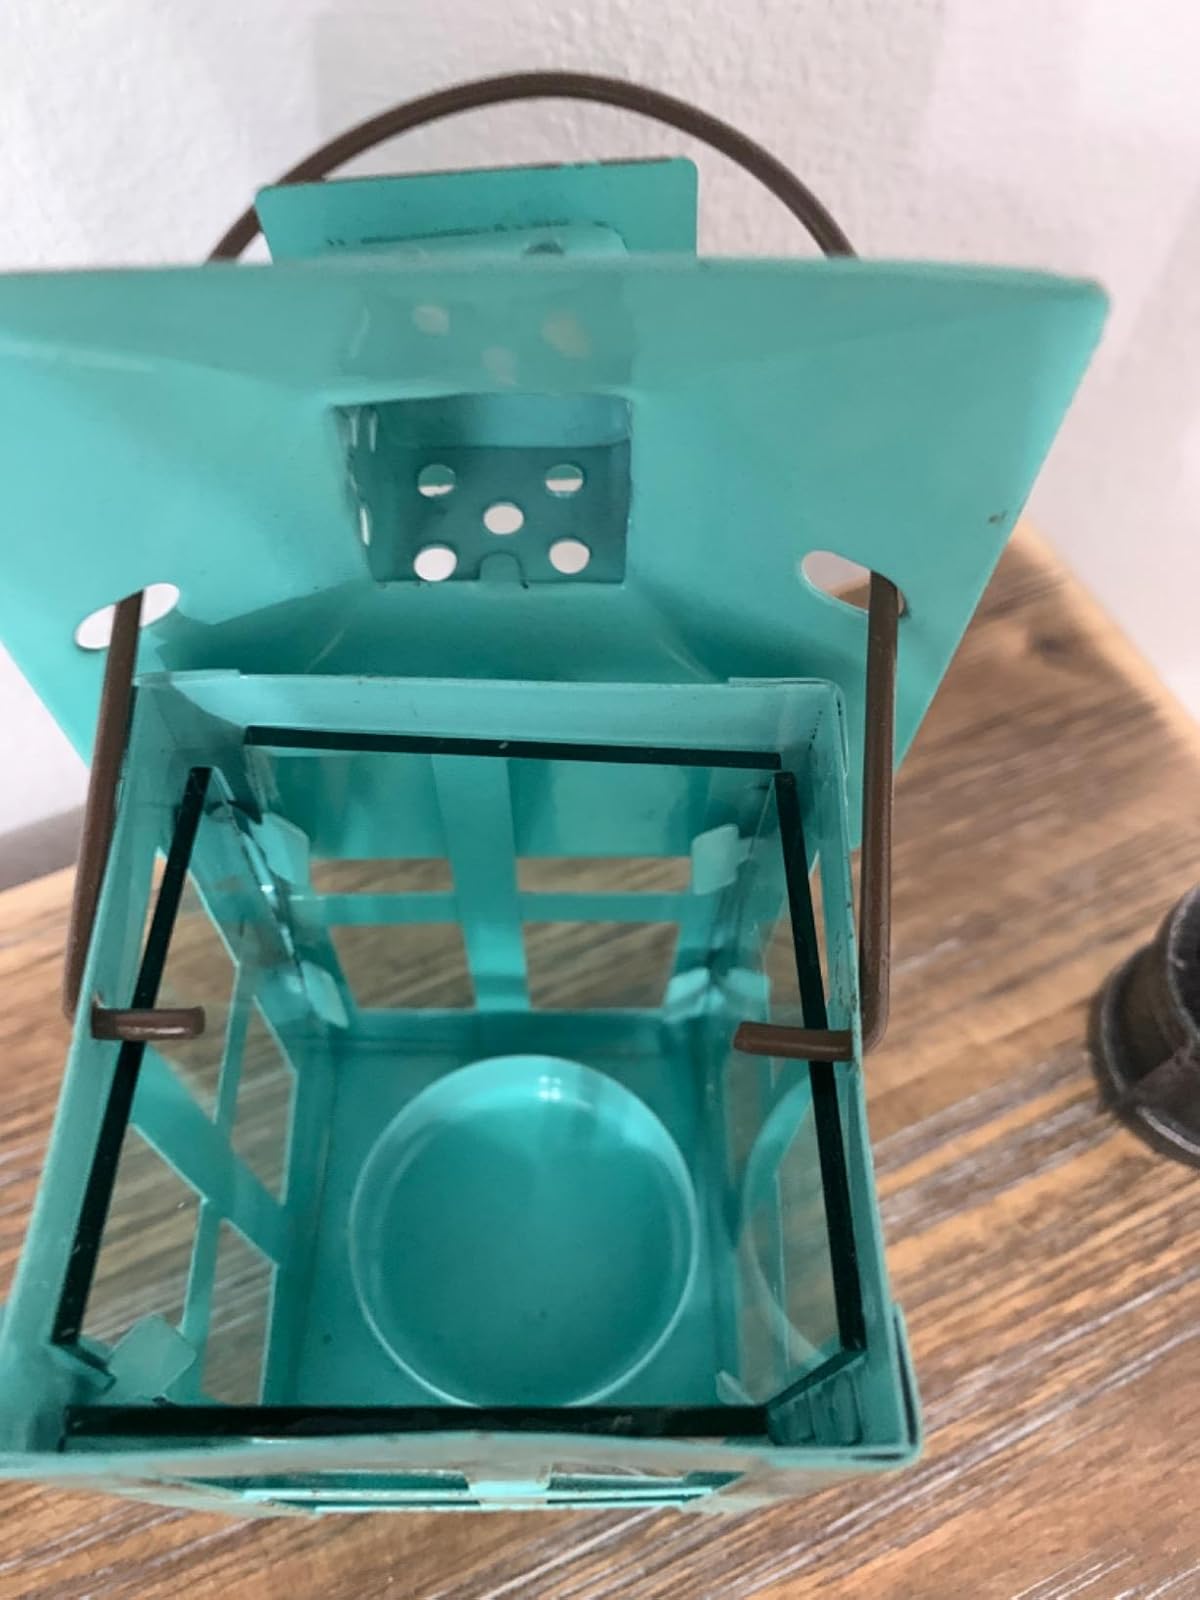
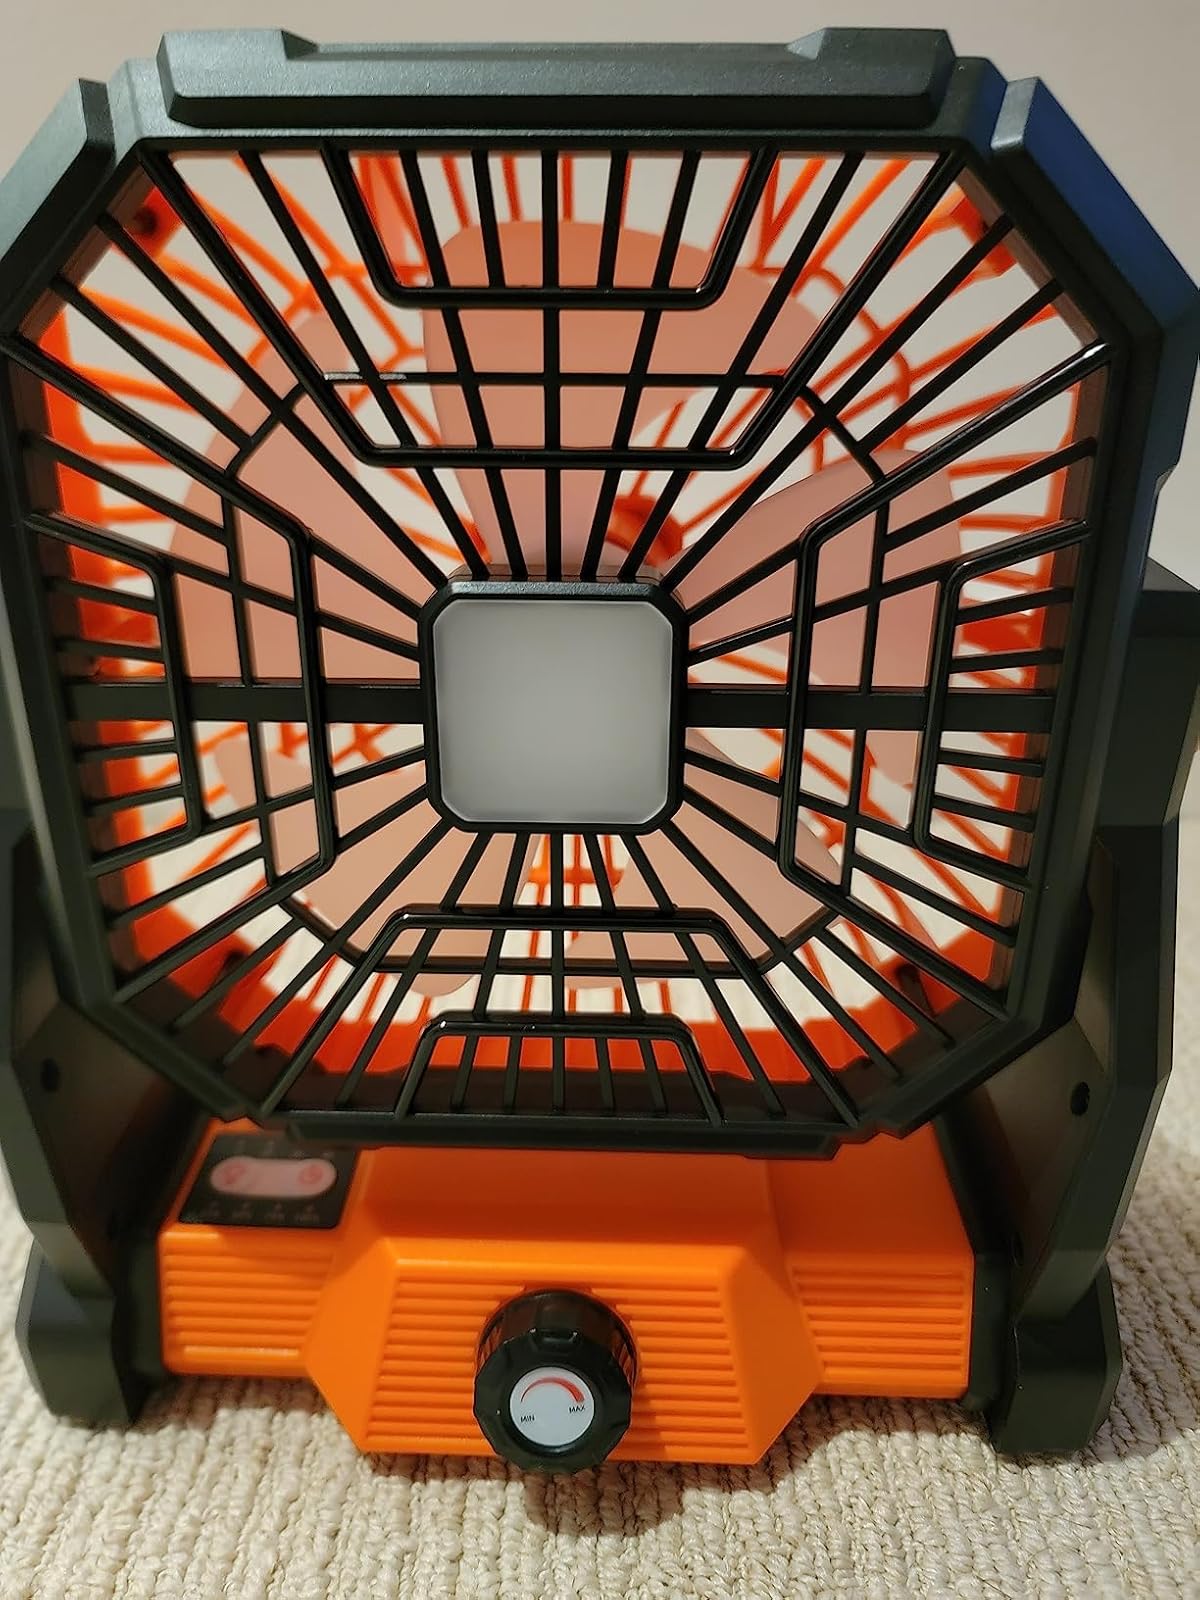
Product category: lantern
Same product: no